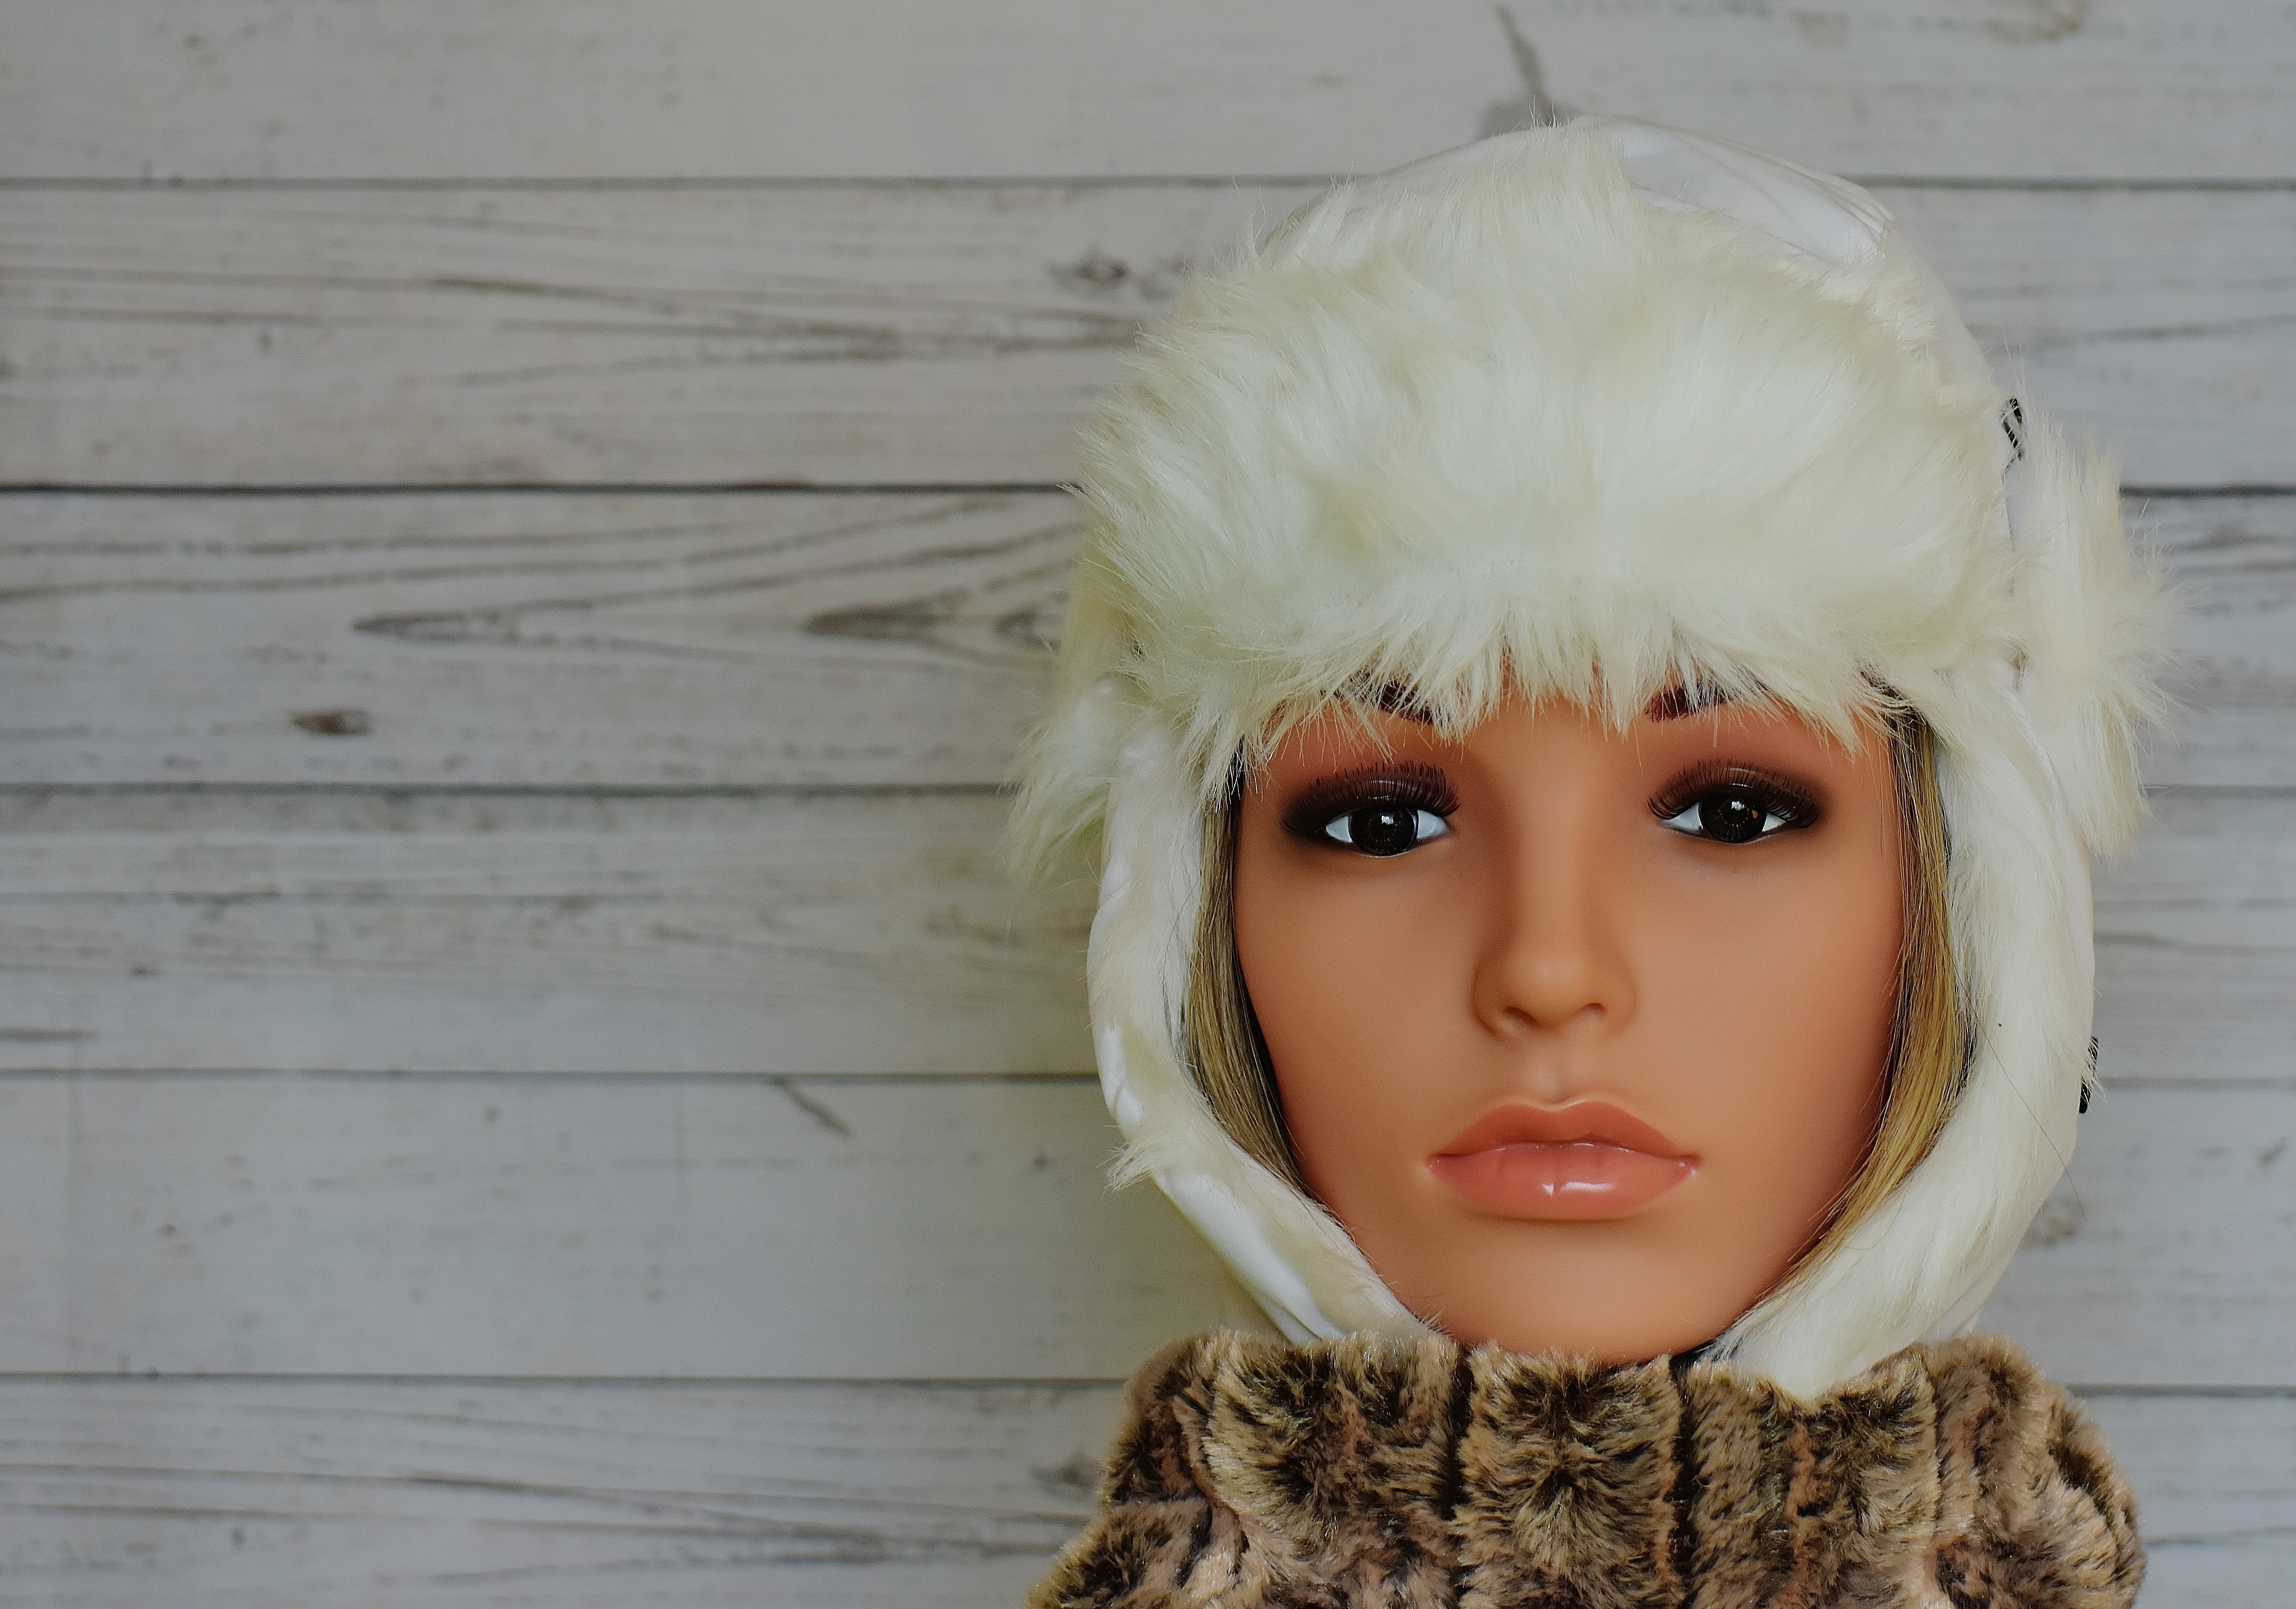
winter, woman, hair, white, fur, clothing, toy, textile, face, doll, dress, eye, cap, head, skin, blond, display dummy, charming, dolls head, fur clothing